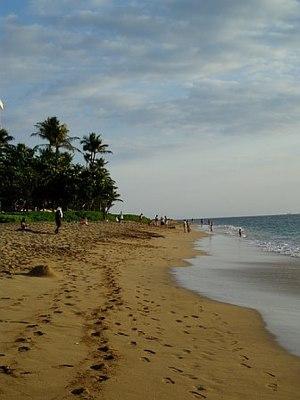
Kaanapali est une census-designated place de l'État d'Hawaï dans le comté de Maui, aux États-Unis. En 2010, la population était de 1 045 habitants.